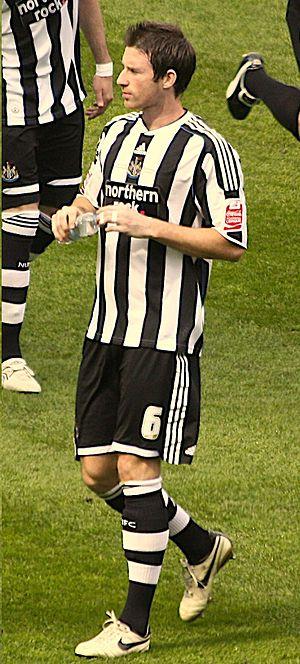
Mike Williamson est un footballeur anglais évoluant au poste de défenseur central à Gateshead FC.